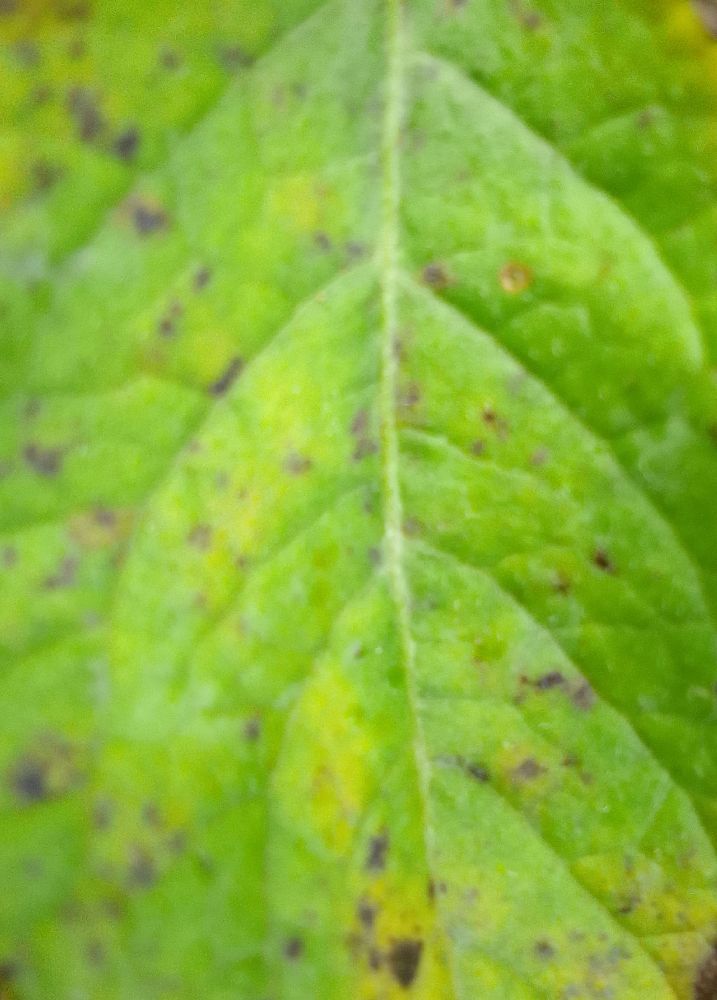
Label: Early blight